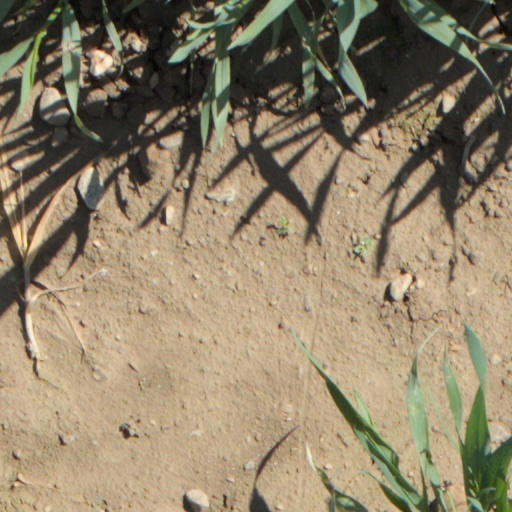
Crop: wheat